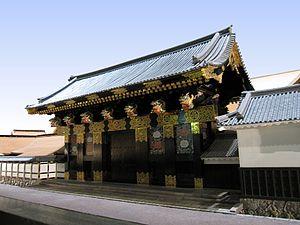
Le kamiyashiki de Matsudaira Tadamasa est un grand complexe résidentiel situé à l'extérieur du château d'Edo au XVIIᵉ siècle.